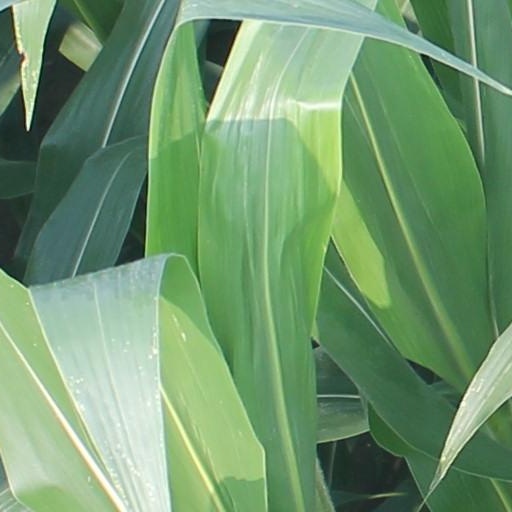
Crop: maize; corn